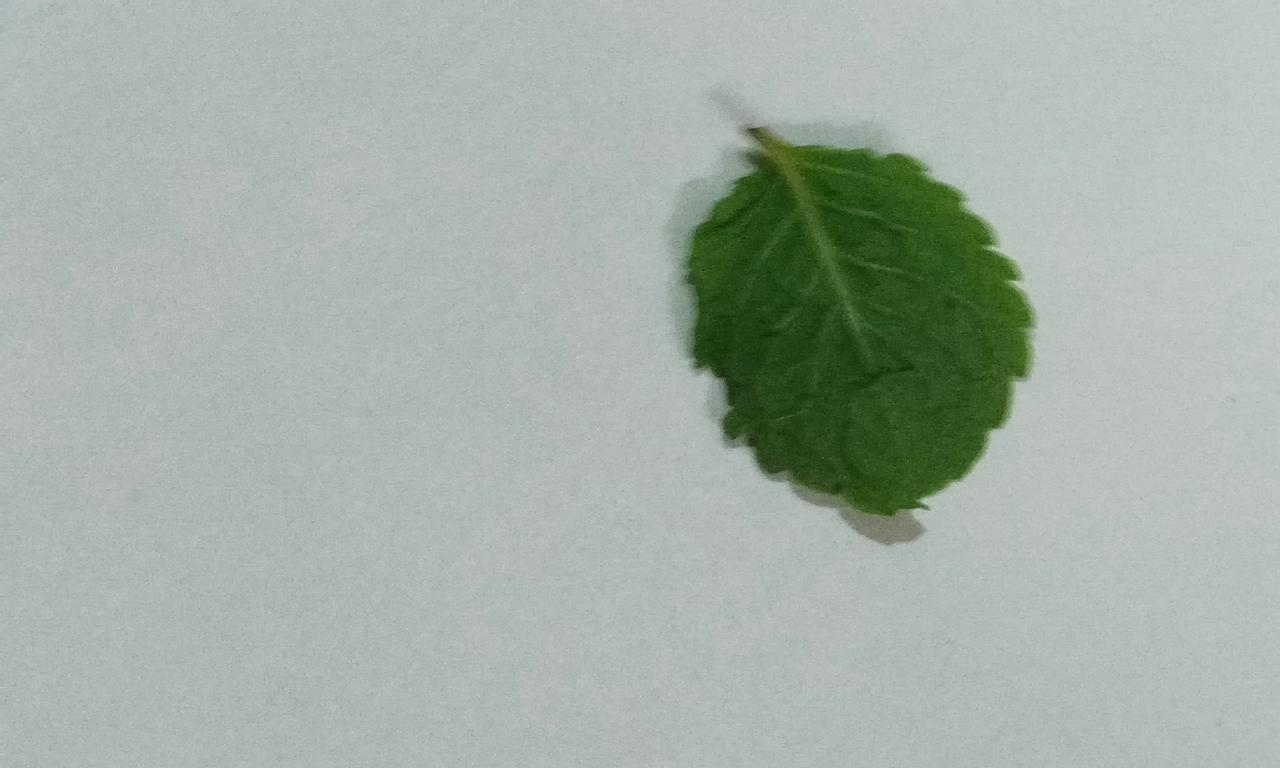
Label: Fresh